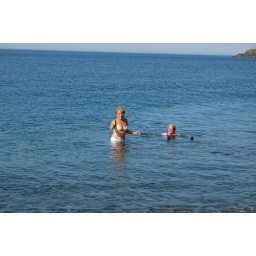
Mary's sister and friend taking a dip in the blue cold water